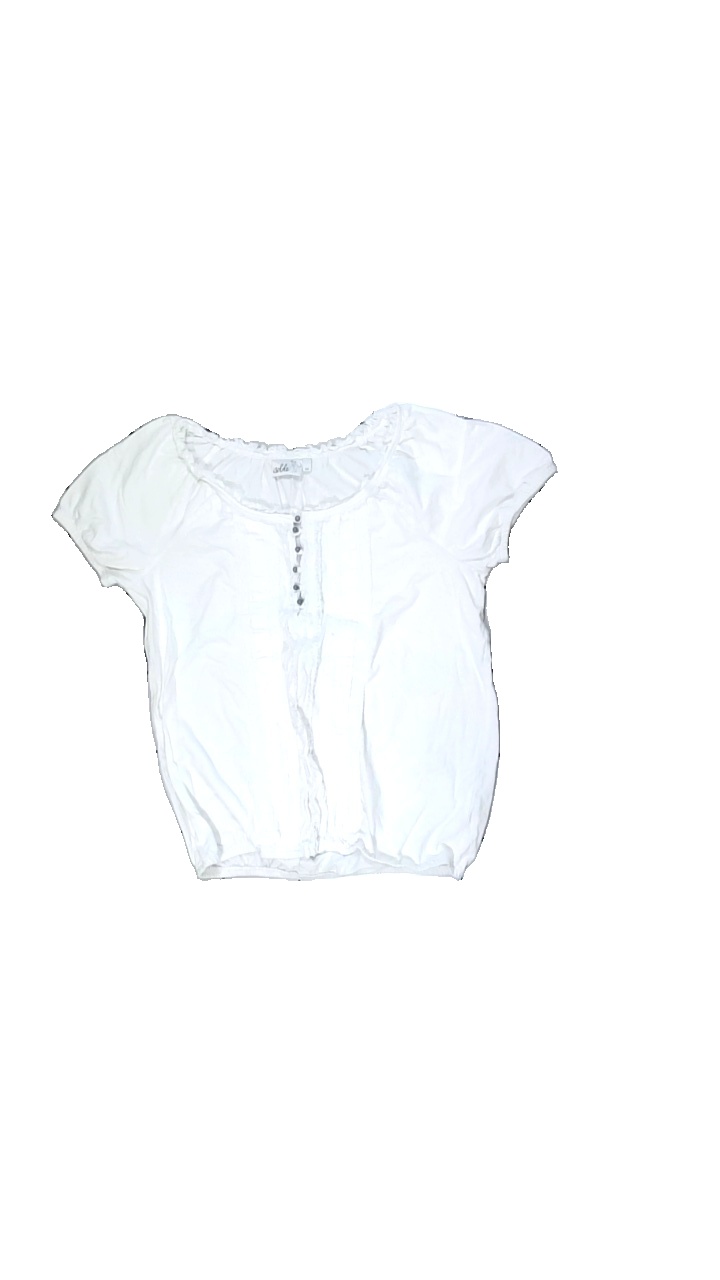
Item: Top (Ladies)
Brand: Isolde
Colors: White
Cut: C-collar
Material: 100% cotton
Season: Summer
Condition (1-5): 3
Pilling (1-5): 4
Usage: Export
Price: <50